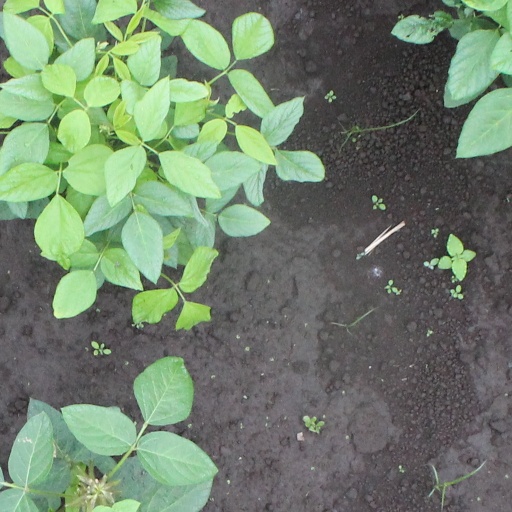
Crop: soybean